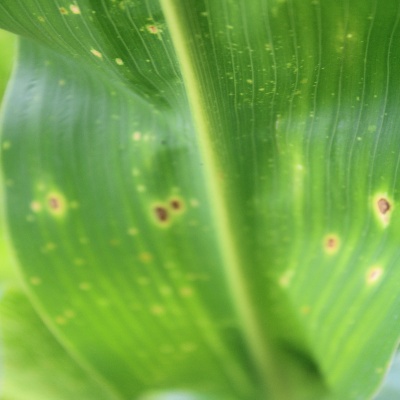
Crop: Maize
Condition: leaf spot